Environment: real
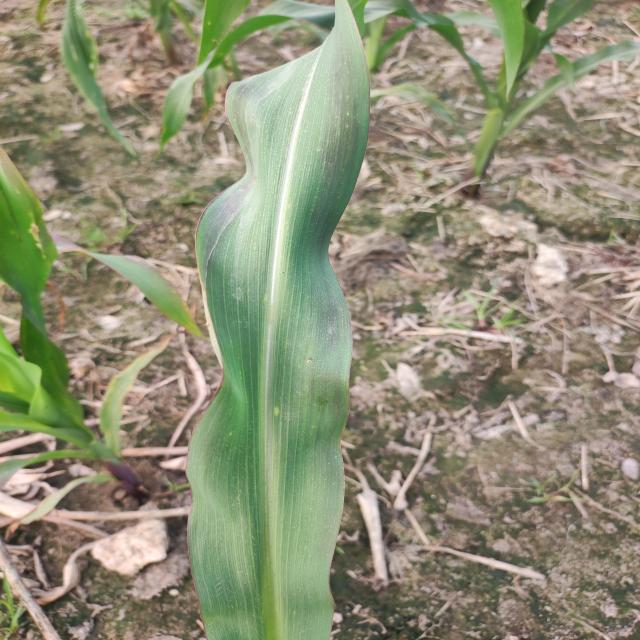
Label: phosphorus_deficiency